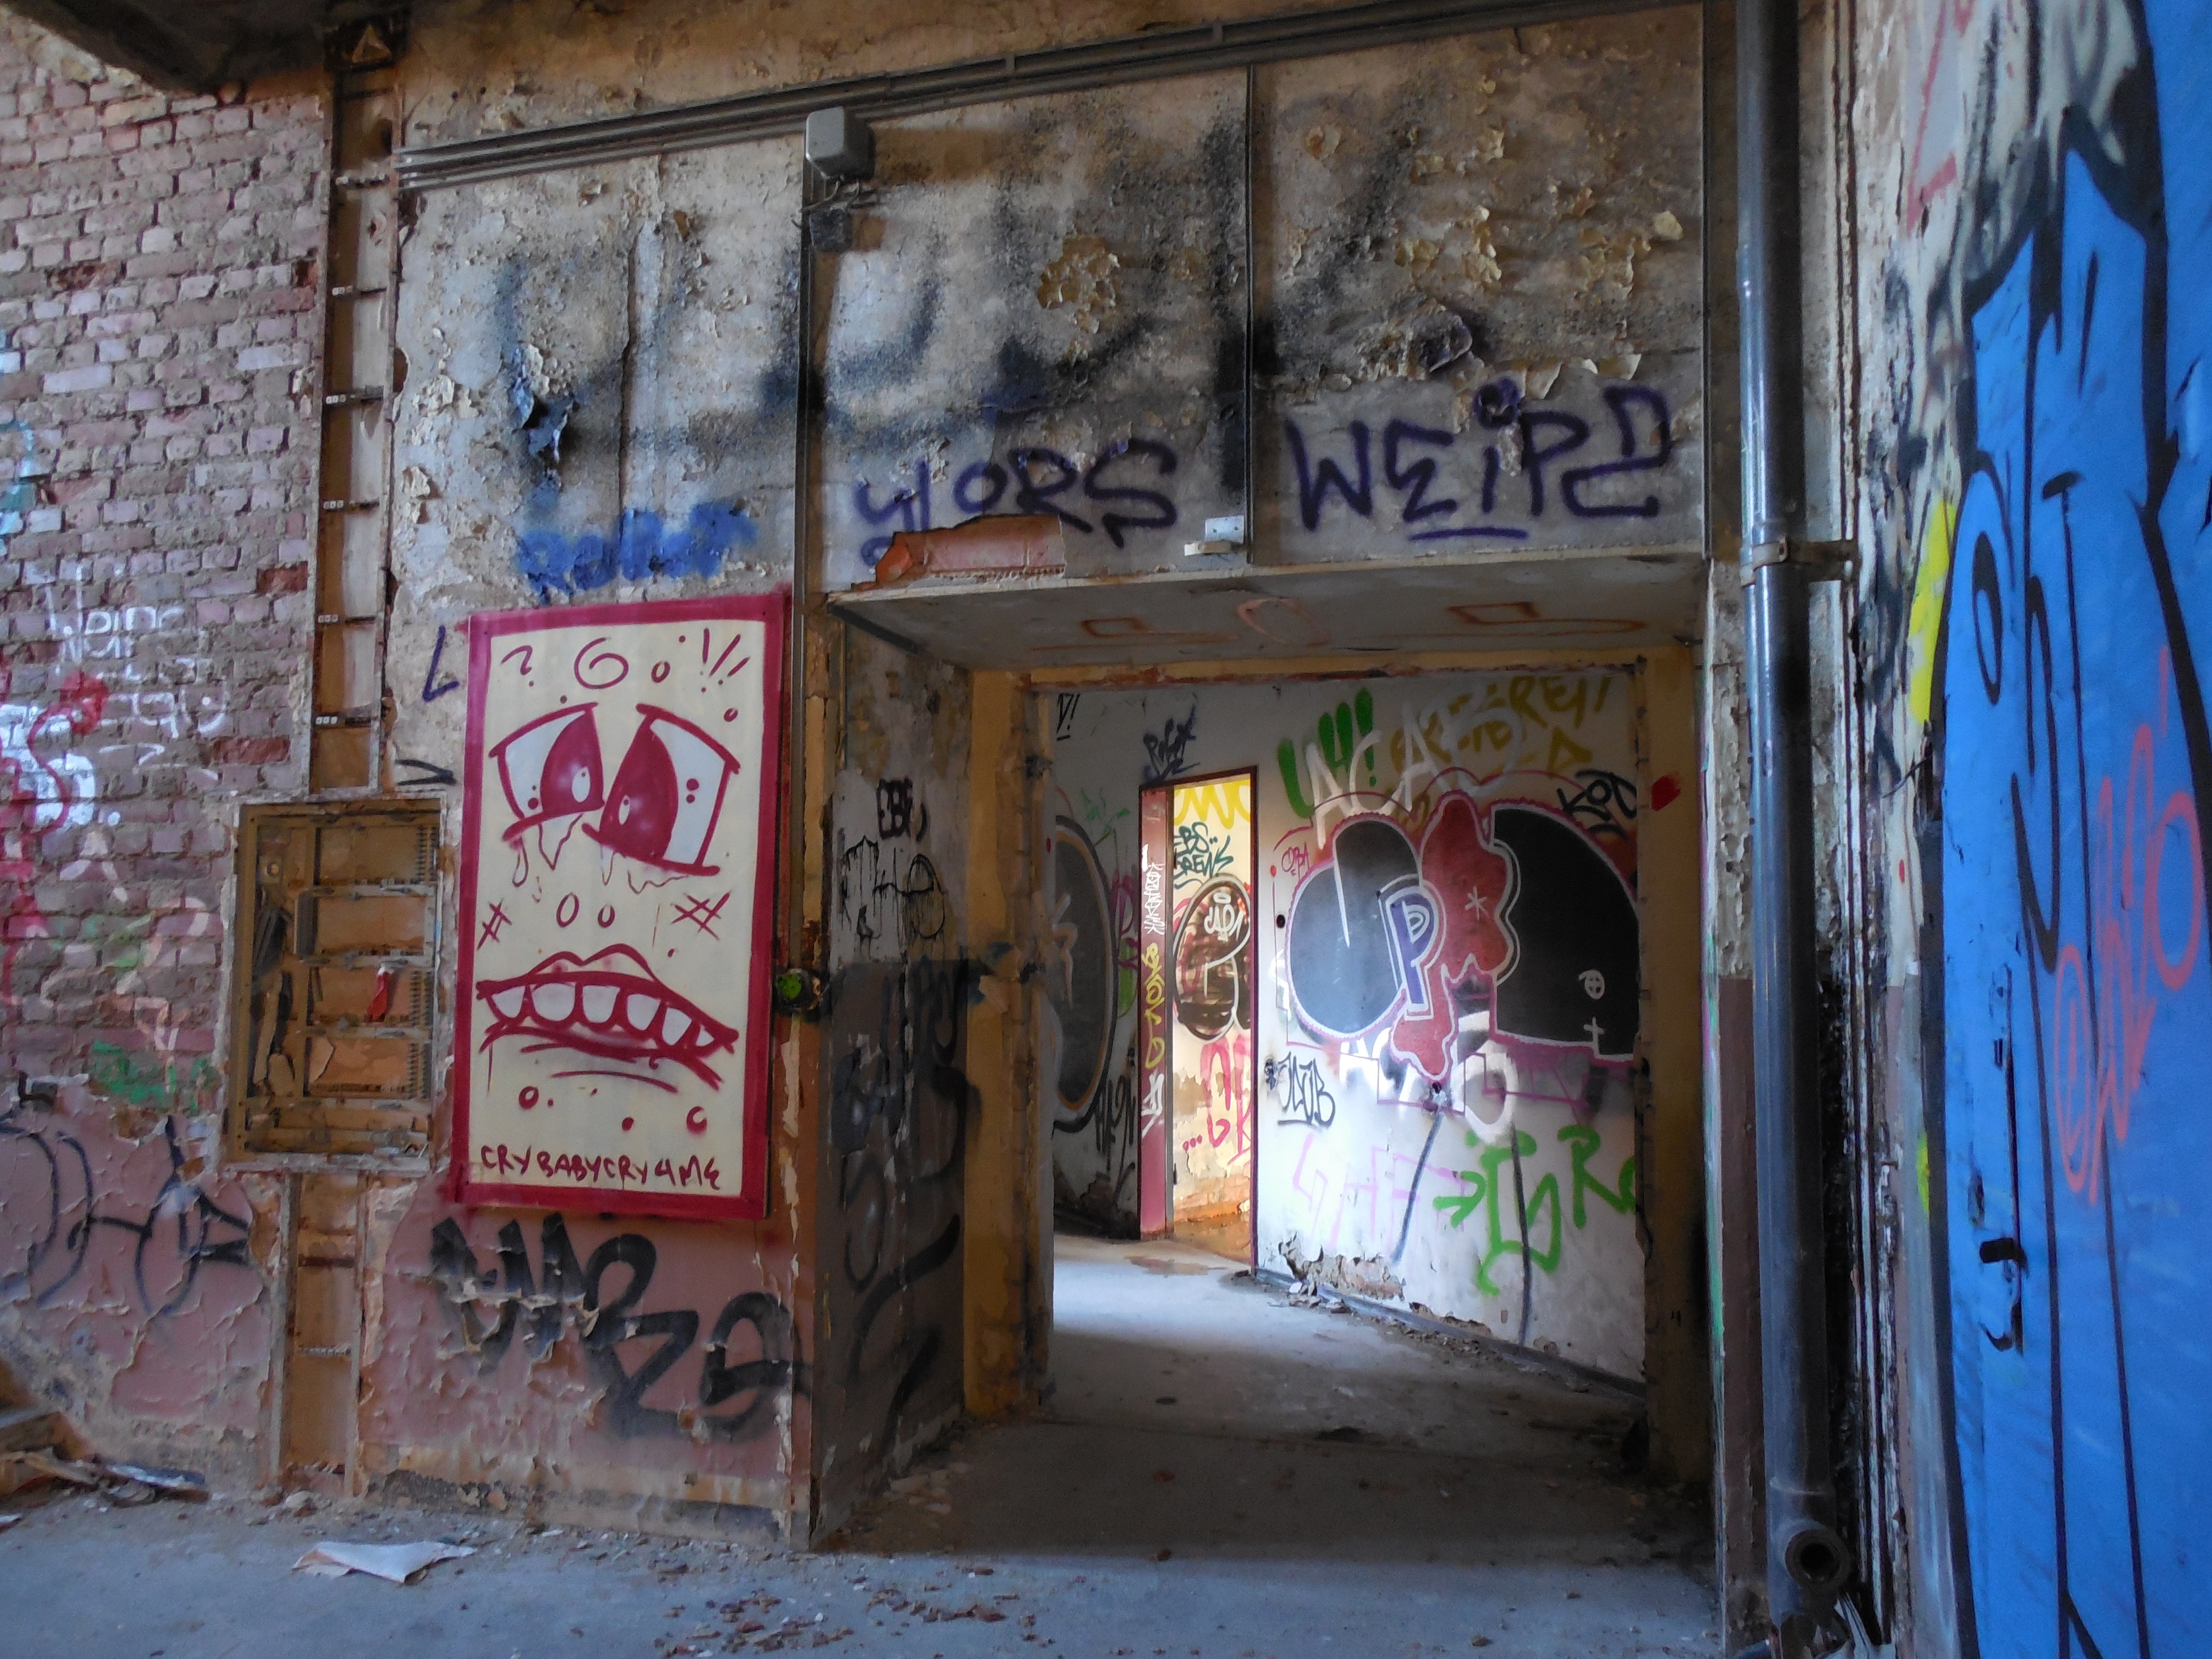
architecture, road, street, window, building, alley, wall, facade, industry, ruin, graffiti, door, street art, art, ruins, dilapidated, mural, old houses, break up, factory building